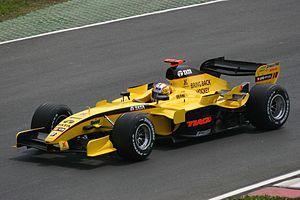
Jordan Grand Prix est une écurie irlandaise de Formule 1, basée à Silverstone en Angleterre et fondée en 1991 par Eddie Jordan.
La Jordan EJ15 est la monoplace de Formule 1 engagée par l'écurie irlandaise Jordan Grand Prix dans le cadre du championnat du monde de Formule 1 2005. Elle est pilotée par le Portugais Tiago Monteiro et l'Indien Narain Karthikeyan, qui effectuent leur première saison en Formule 1. Elle a été dévoilée lors de sa première rentrée en piste à Silverstone le 7 février 2005.